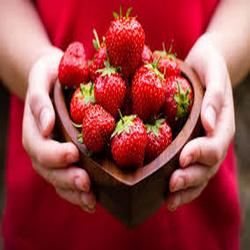
Label: Strawberry